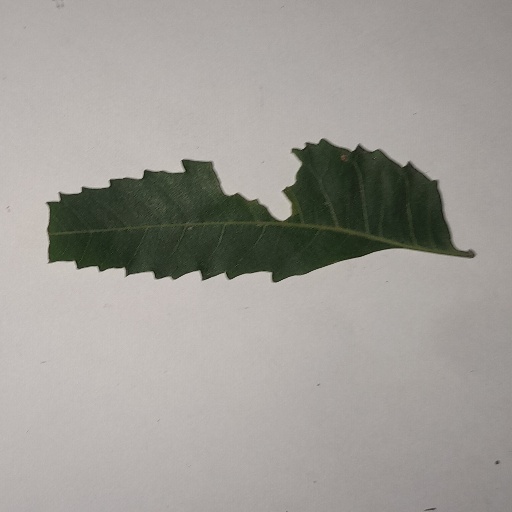
Species: Neem
Leaf condition: Shot Hole Leaf